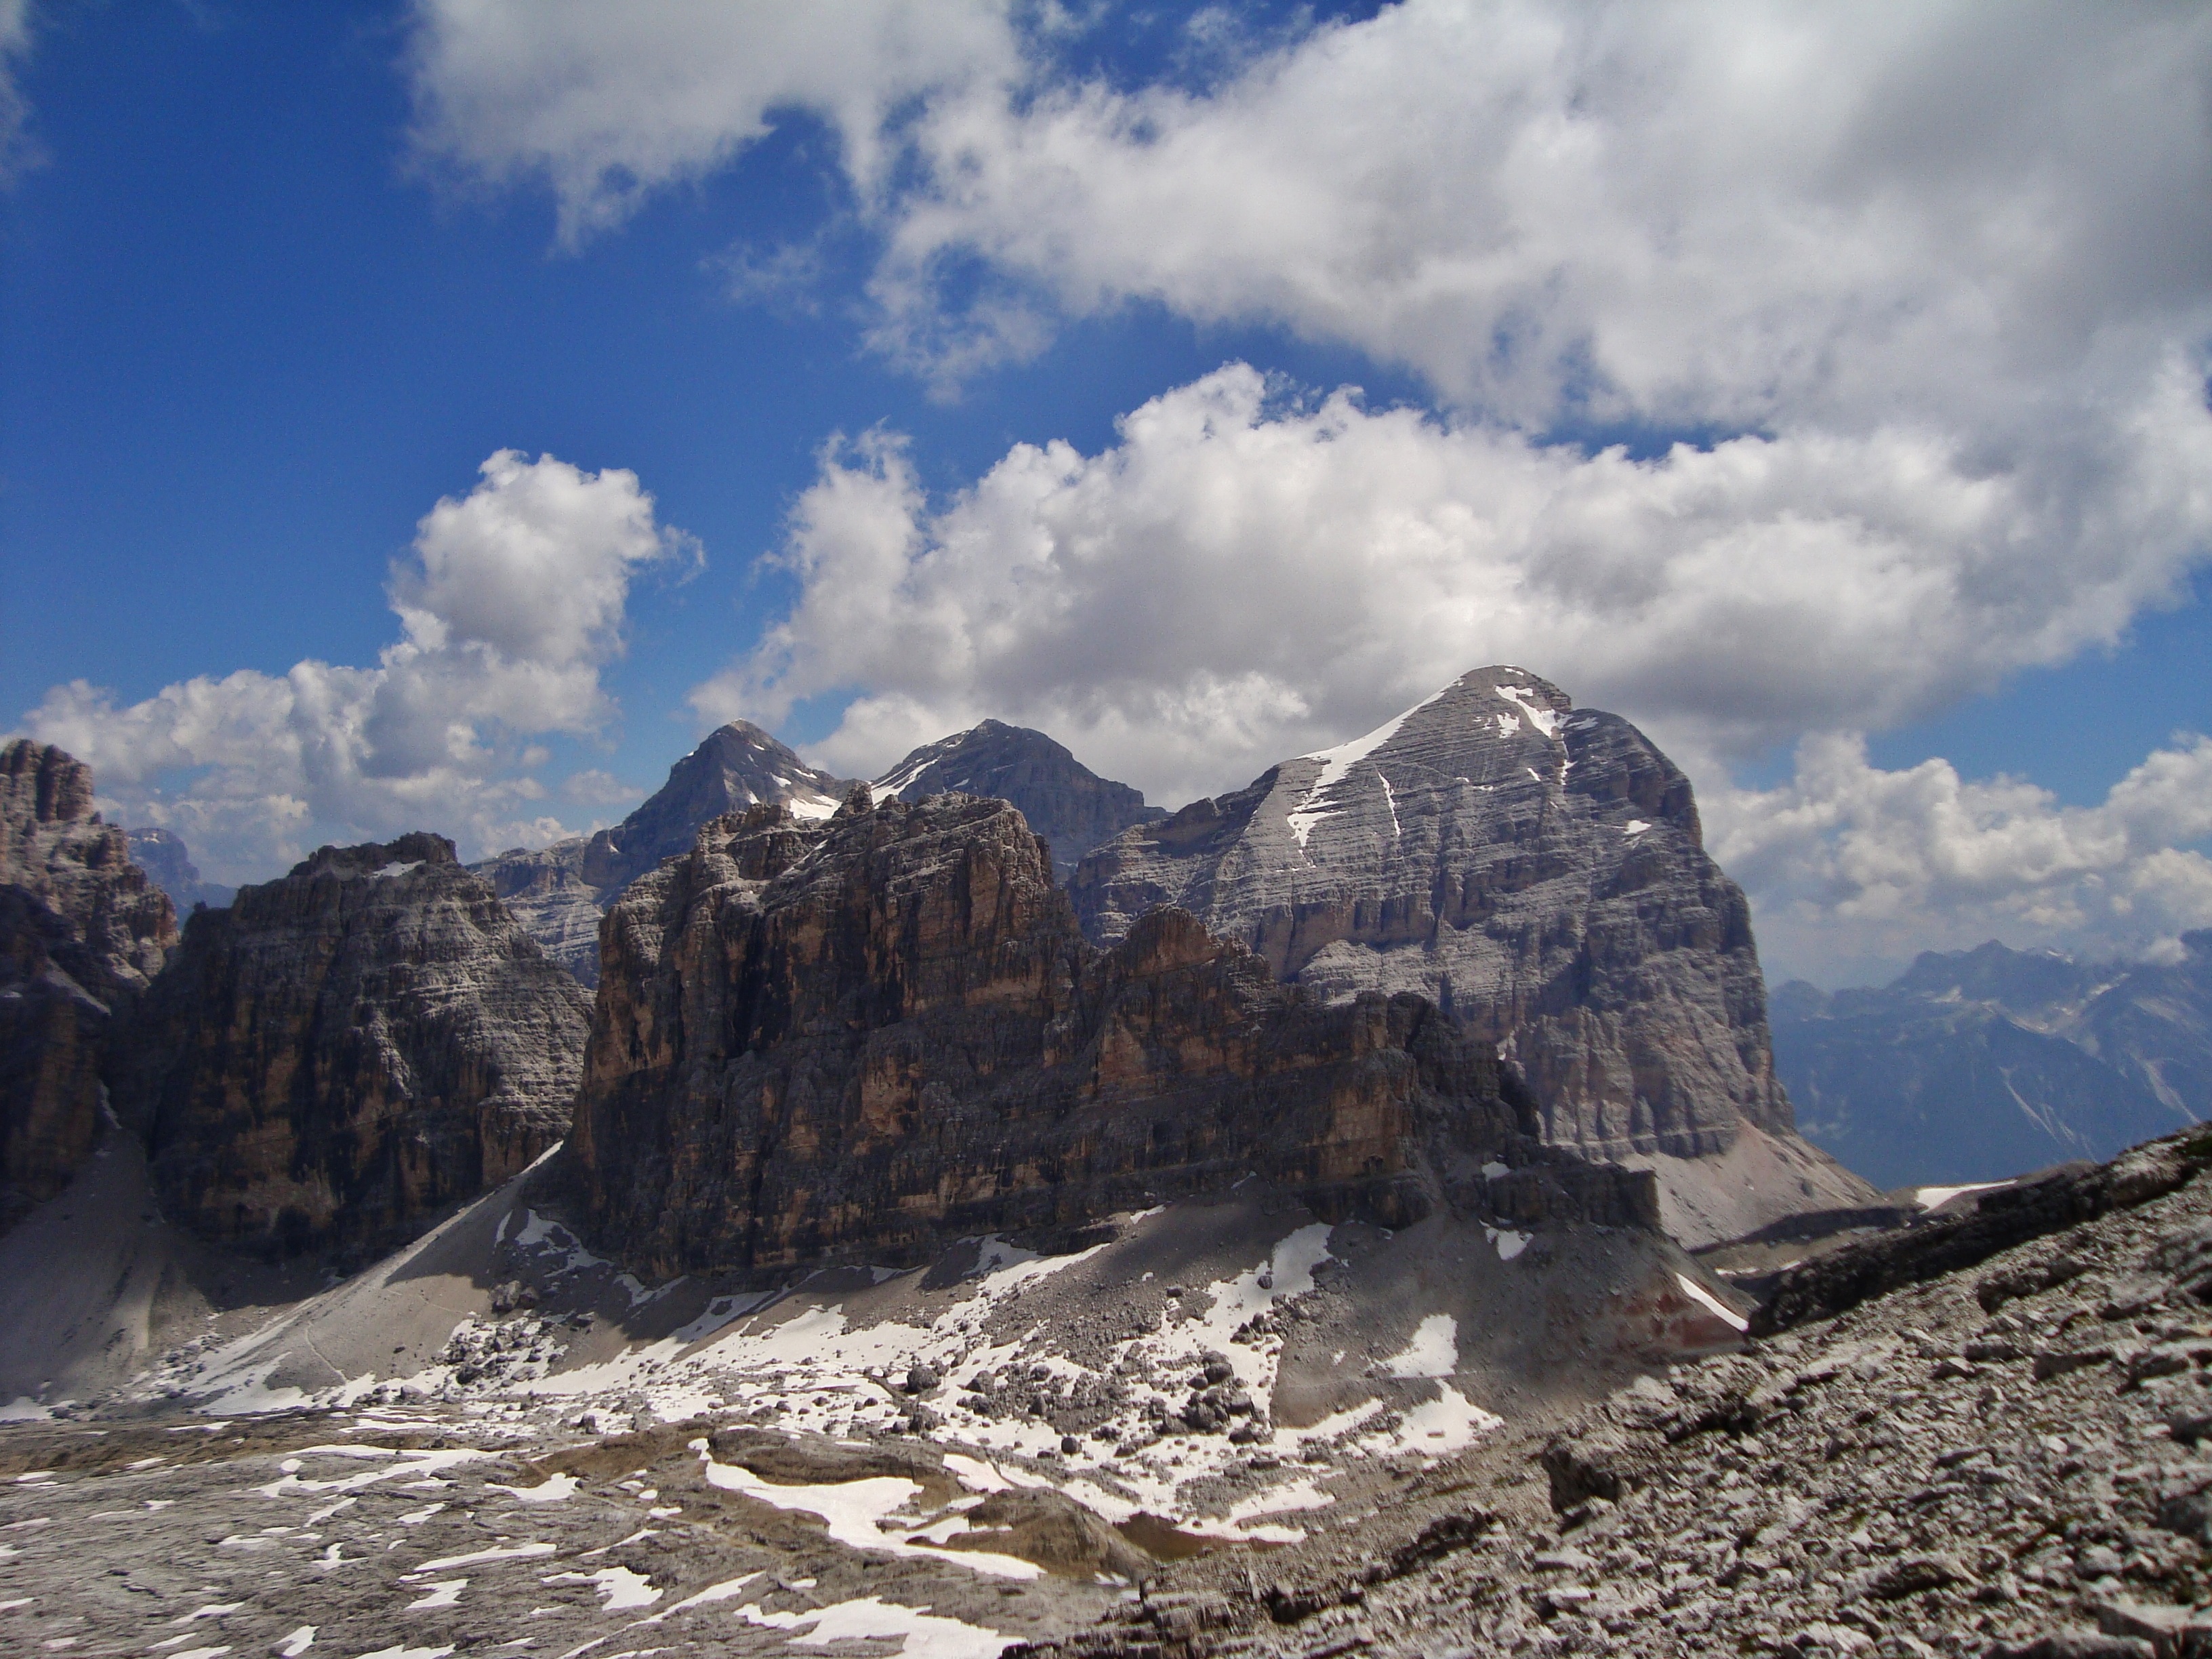
landscape, rock, wilderness, walking, mountain, snow, cloud, adventure, valley, mountain range, ridge, summit, geology, alps, plateau, fell, landform, mountain pass, geographical feature, mountainous landforms